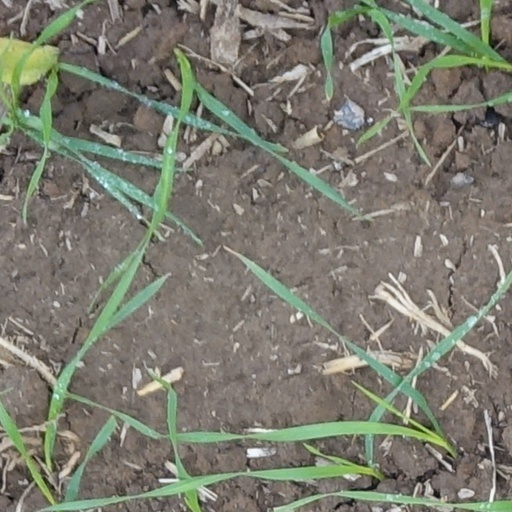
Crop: wheat